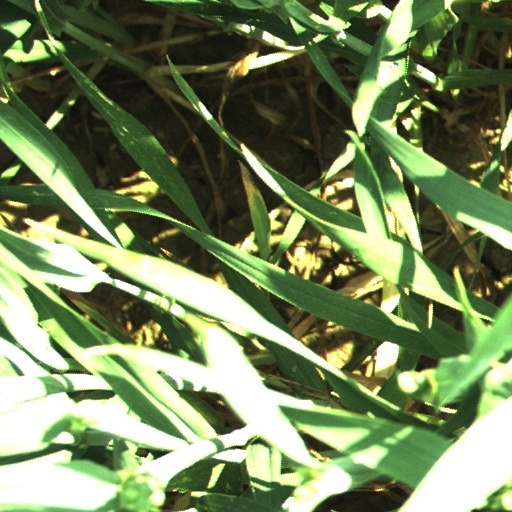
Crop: wheat